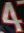
Number: 4